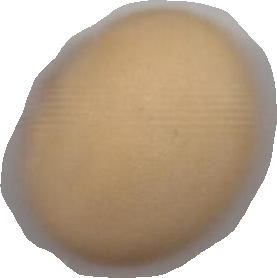
Variety: Dega